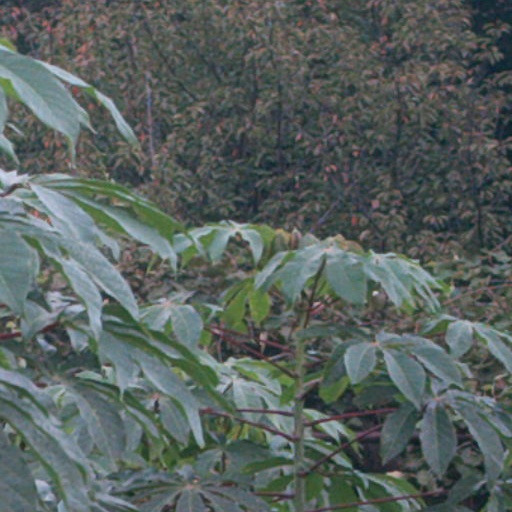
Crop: cassava